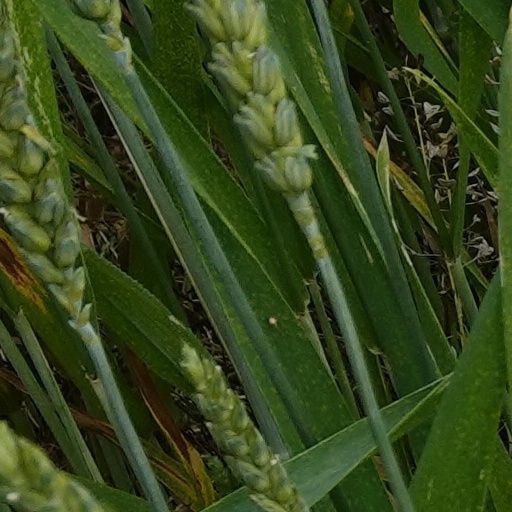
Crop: wheat